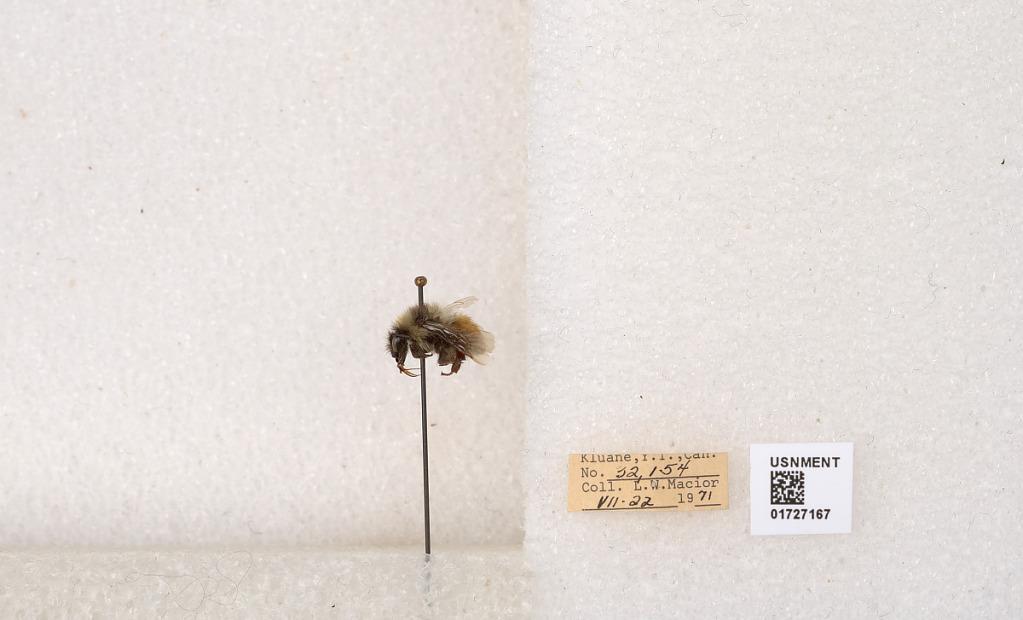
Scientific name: Bombus (Pyrobombus) sylvicola Kirby
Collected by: L. Macior
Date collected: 1971-7-22
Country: Canada
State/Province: Yukon Territory
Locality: Kluane National Park and Reserve
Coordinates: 60.7493, -139.504